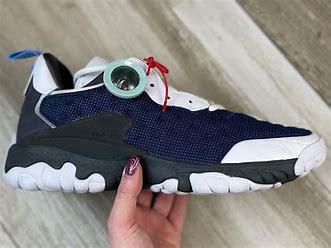
Brand: Jordan
Model: Delta 2